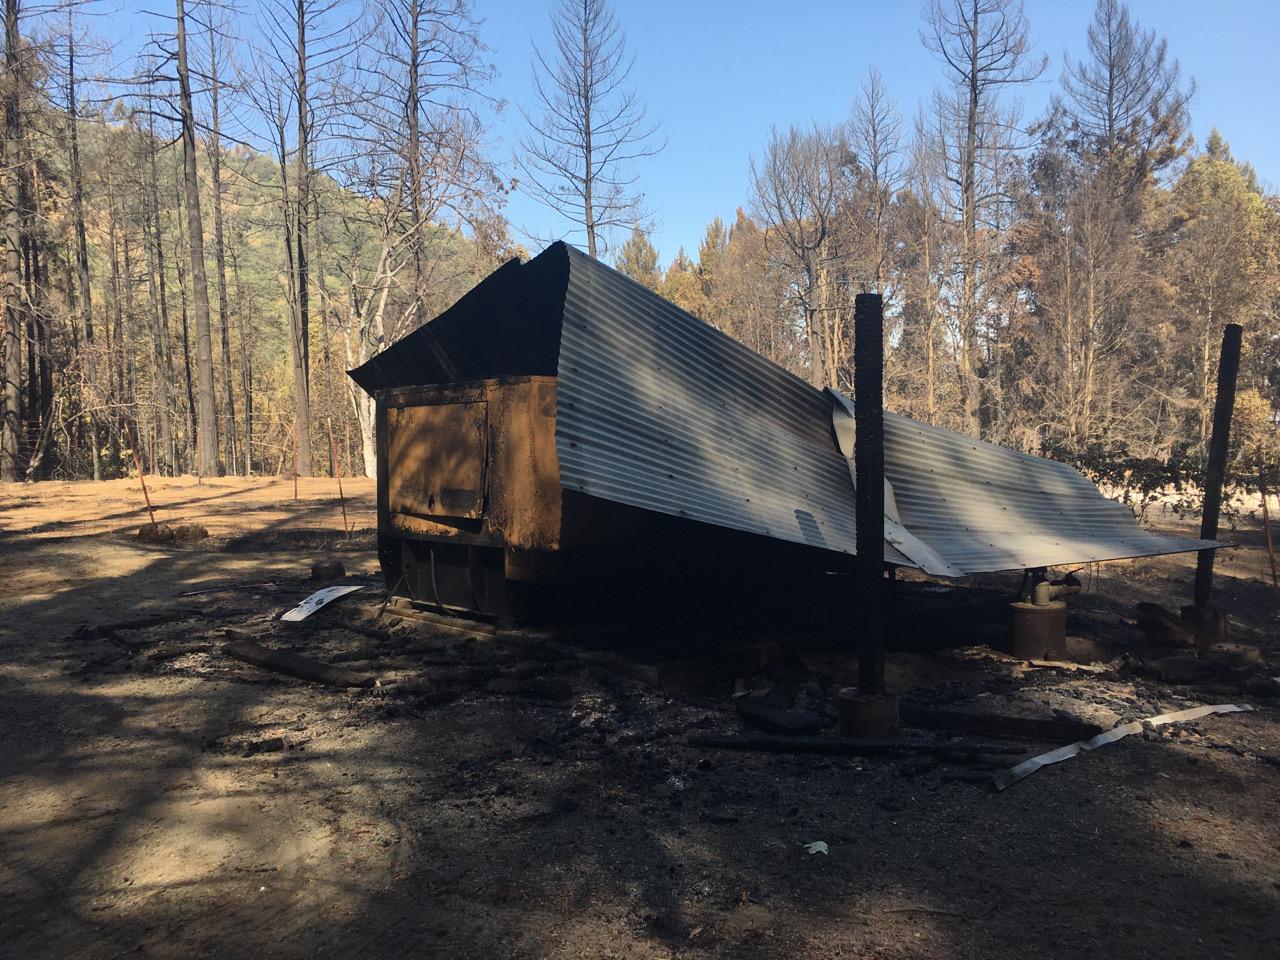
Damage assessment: destroyed